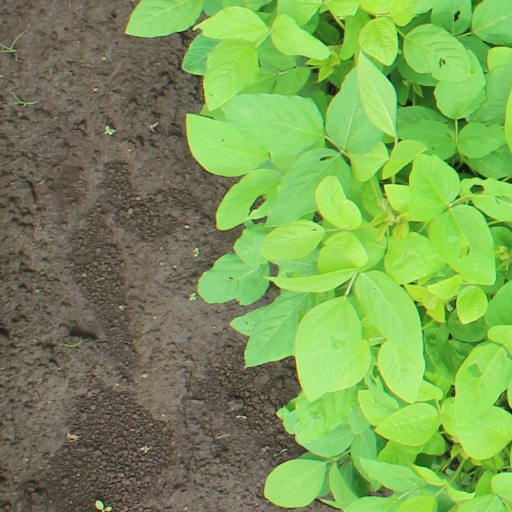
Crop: soybean